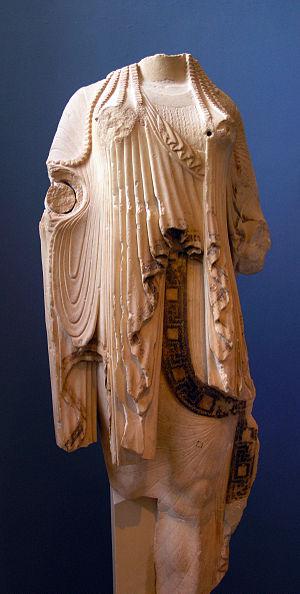
L’acropole d'Athènes est un plateau rocheux calcaire s'élevant au centre de la ville d'Athènes à laquelle elle a longtemps servi de citadelle, de l'Athènes antique à l'occupation ottomane, ainsi que de sanctuaire religieux durant l'Antiquité. Inscrite au patrimoine mondial de l'UNESCO, l'Acropole est actuellement un des sites touristiques les plus visités du monde.
Les korai de l'acropole d'Athènes sont un groupe de statues féminines découvertes dans le « dépôt des Perses » de l'acropole d'Athènes au cours du dernier quart du XIXᵉ siècle, toutes de la même typologie et ayant une fonction votive claire. À travers elles, il est possible de retracer l'évolution stylistique de la sculpture attique archaïque pendant près d'un siècle, de 570 à 480 av. J.-C.. Cela démontre le début et le développement de l'influence ionienne sur l'art athénien de la seconde moitié du VIᵉ siècle av. J.-C. C'est à cette époque que les éléments ioniens apparaissent pour la première fois dans les œuvres architecturales des Pisistratides et que des liens étroits se développent entre l'Ionie et Athènes. Vers la fin du VIᵉ siècle av. J.-C., on considère que cette influence est vaincue, ou plutôt absorbée, et un nouveau style voit le jour, le style dit sévère, avec une influence croissante du Péloponnèse.